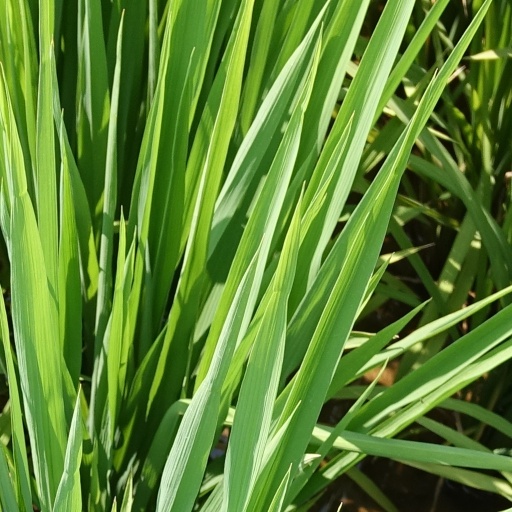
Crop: rice